Rachael A. Honig

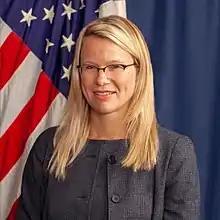
In 2021

Rachael A. Honig is an American lawyer who served as the acting United States Attorney for the District of New Jersey in 2021.